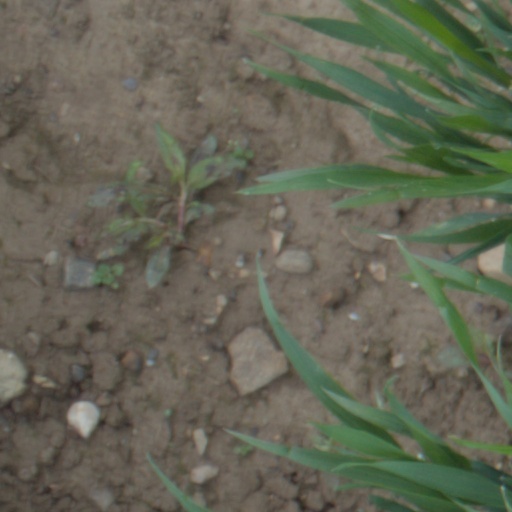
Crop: wheat